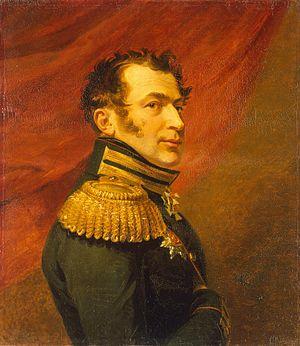
Le Régiment de la Garde Finliandski ou Régiment finlandais de la Garde fut créé le 12 décembre 1806 à Strelna.